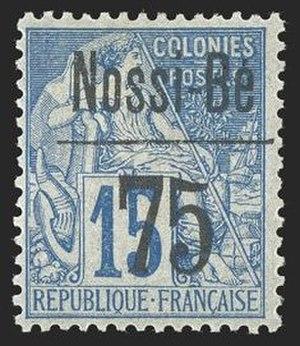
Le type Alphée Dubois, prenant le nom de son dessinateur, est une série de quatorze timbres-poste émise à partir de mai-juin 1881 et utilisable dans l'ensemble des colonies françaises, pour lesquelles elle constitue la dernière « émission générale ». Ce type de timbre est également connu sous le nom de type Commerce.